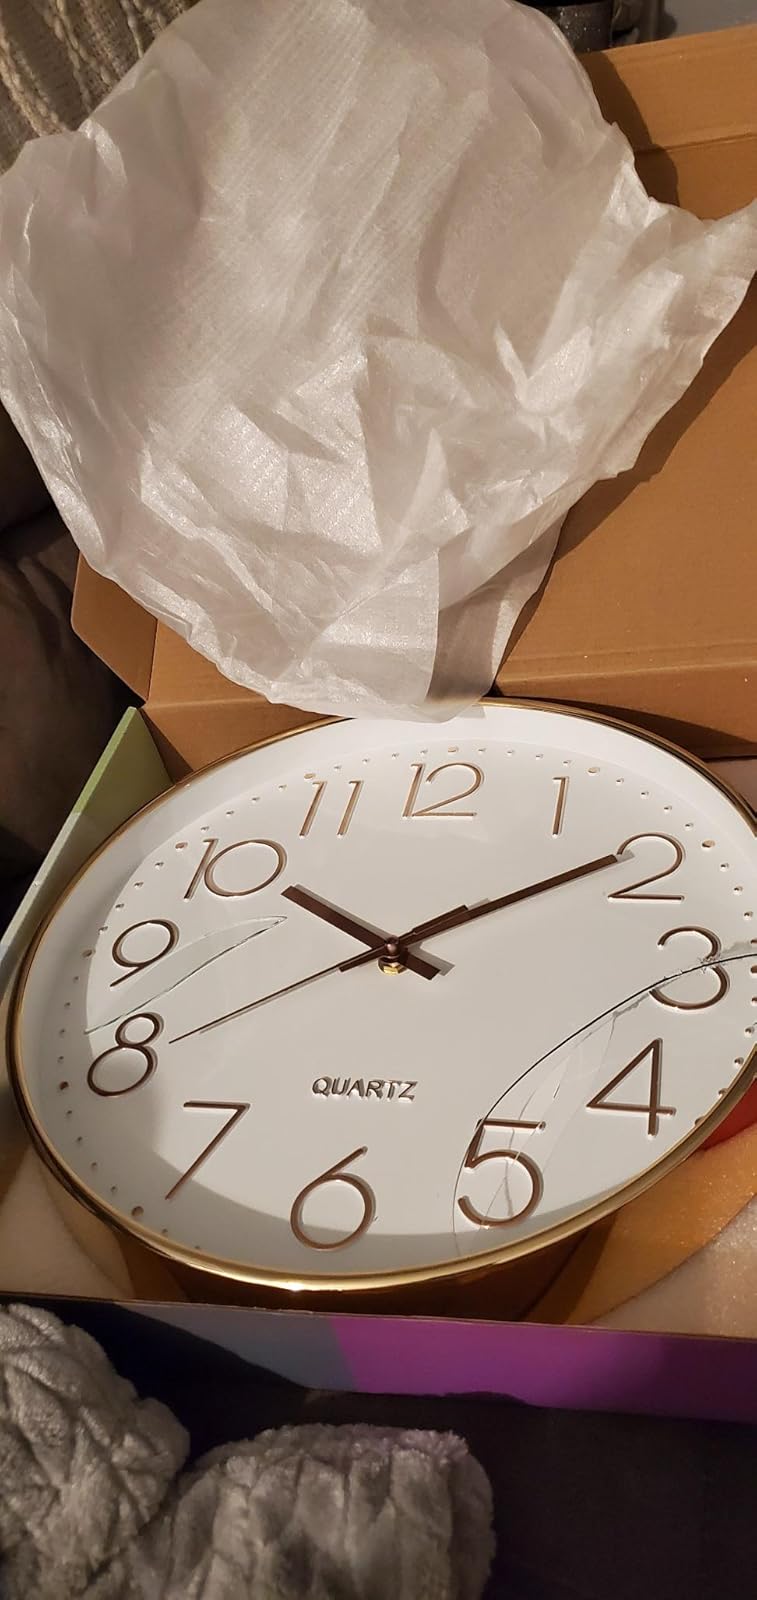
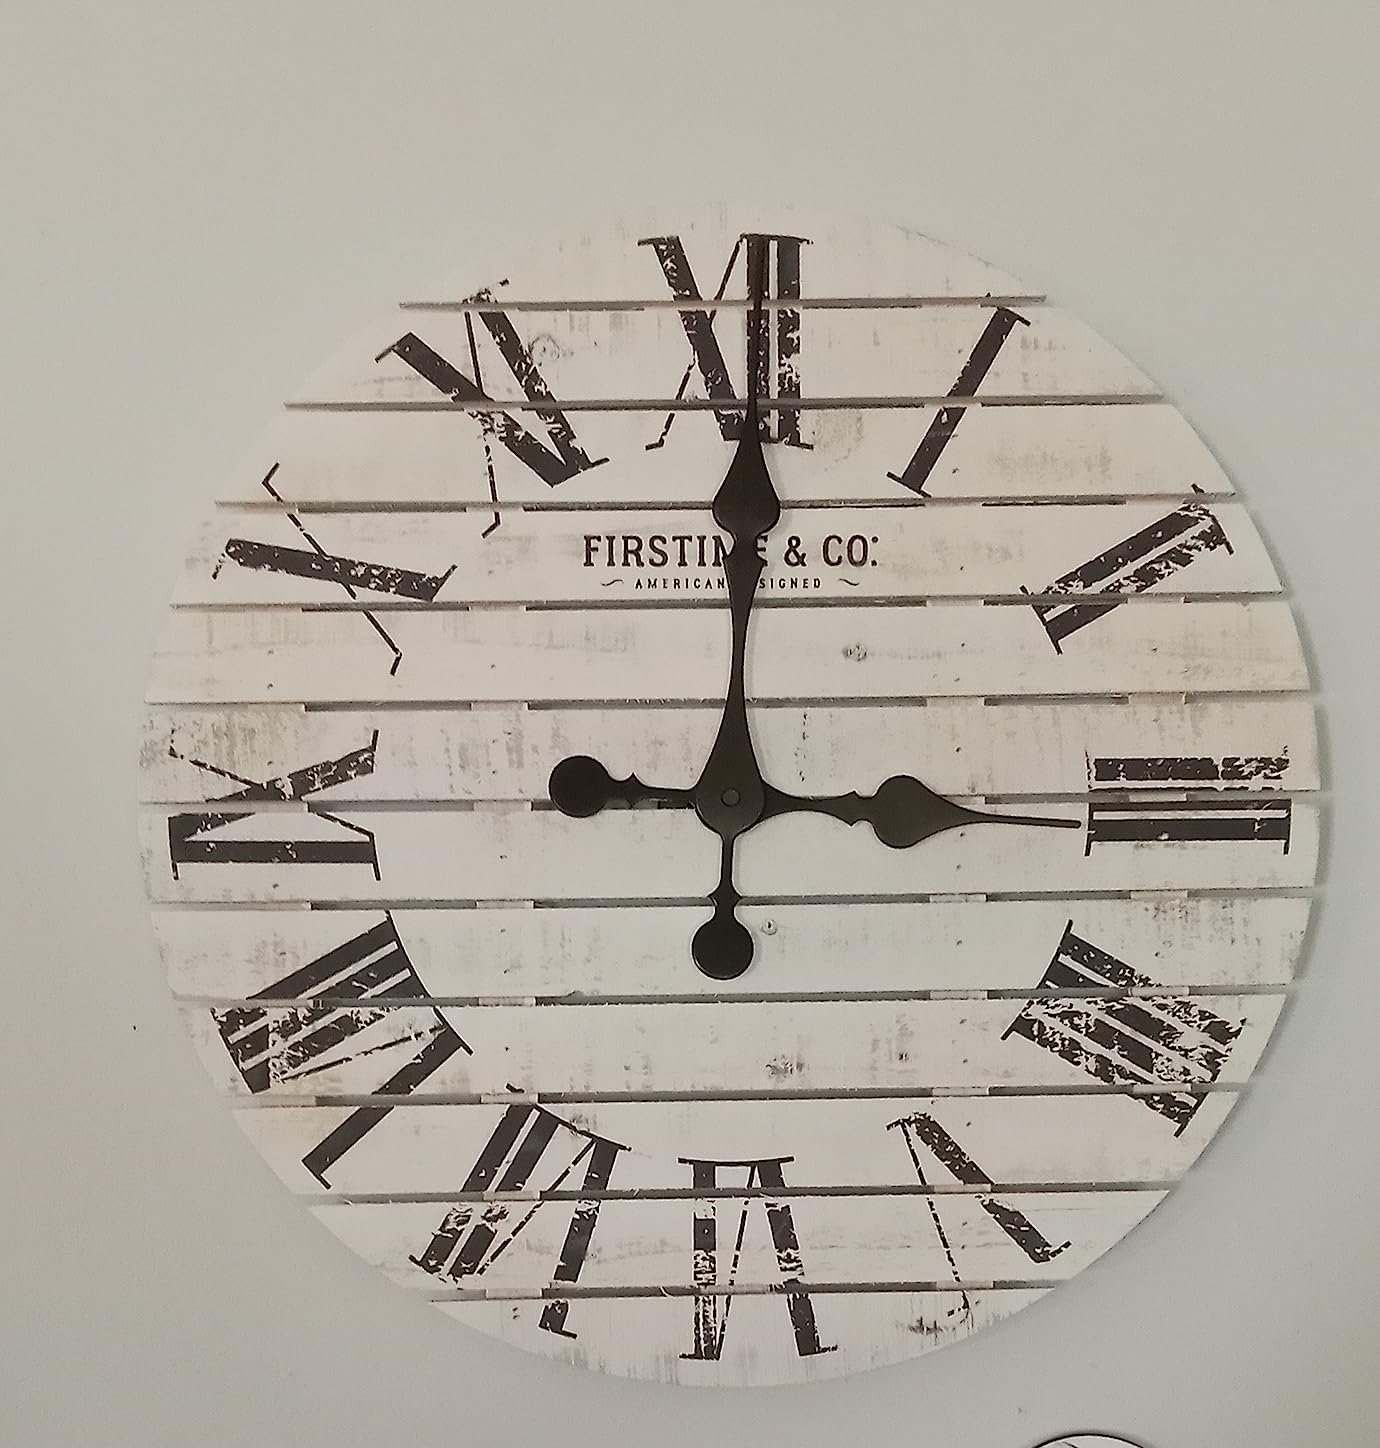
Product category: clock
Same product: no